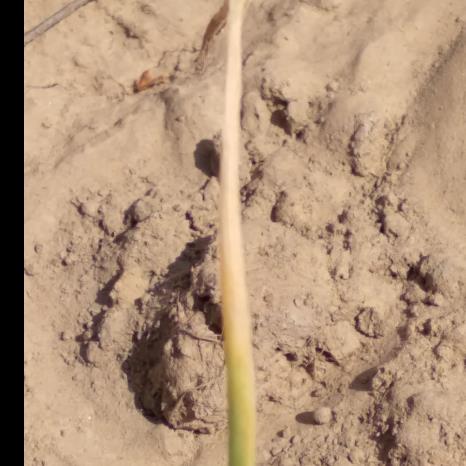
Crop: Onion
Condition: fusarium-d